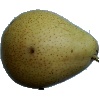
Label: pear_forelle